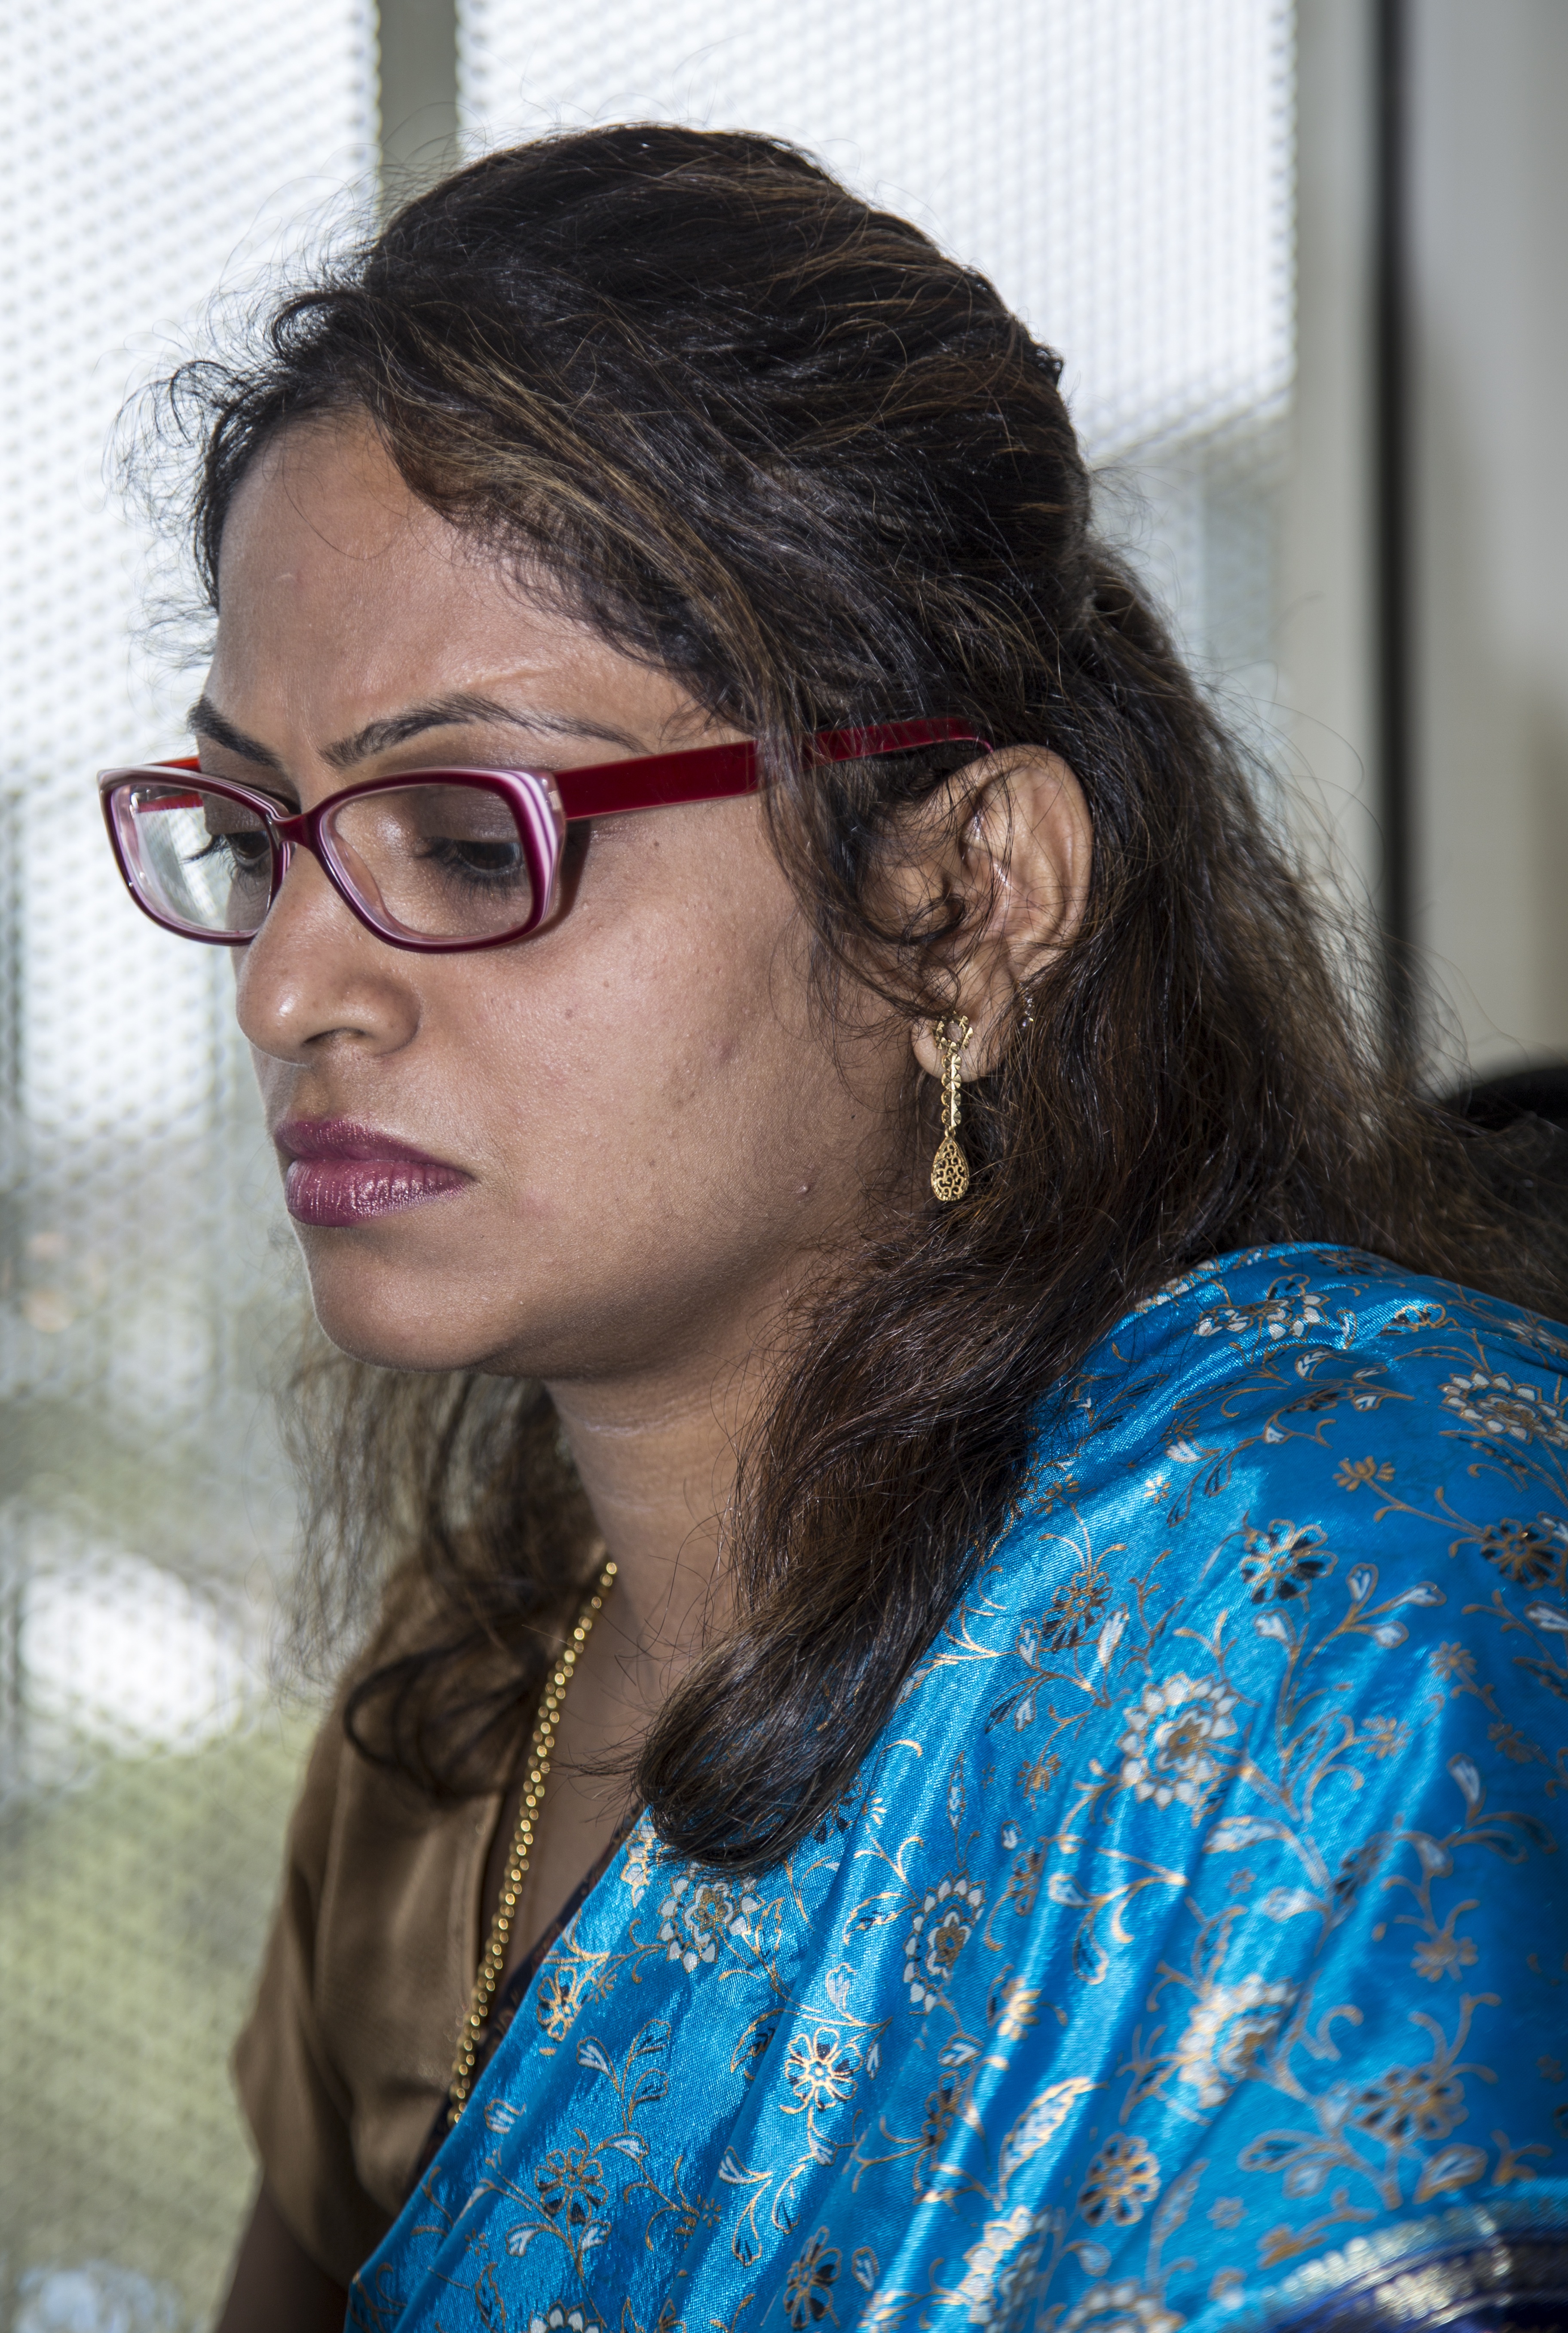
person, girl, woman, hair, female, asian, portrait, model, young, color, fashion, blue, lady, modern, hairstyle, ethnic, face, sunglasses, eye, glasses, head, eyewear, beauty, eastern, indian, attractive, adult, photo shoot, vision care